11×59mmR Gras

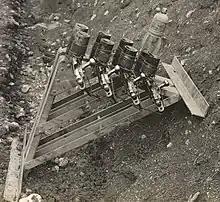
Bombardes DR.

Despite being superseded, the Gras rifle and the 11×59mmR cartridge continued in wide service with territorial and second-line troops as well as throughout France's colonies, continuing in these roles during the Great War. In addition to arming second-line troops, old Gras rifles and the 11×59mmR cartridge were widely used by front-line troops as converted grenade launchers, known as "Bombardes DR" (grenade throwers) these conversions had cut down barrels and butts of varying workmanship and always fired cartridges with the bullets removed to propel the grenade, and were used as a crude form of trench mortar.